Kurt Blome

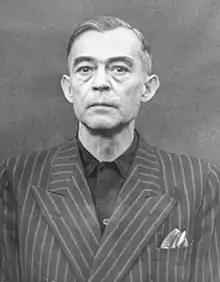
Blome as defendant in the Doctors' Trial, Nuremberg

Kurt Blome (31 January 1894 – 10 October 1969) was a high-ranking Nazi scientist before and during World War II. He was the Deputy Reich Health Leader (Reichsgesundheitsführer) and Plenipotentiary for Cancer Research in the Reich Research Council. In his autobiography "Arzt im Kampf" ("A Physician's Struggle"), he equated medical and military power in their battle for life and death.